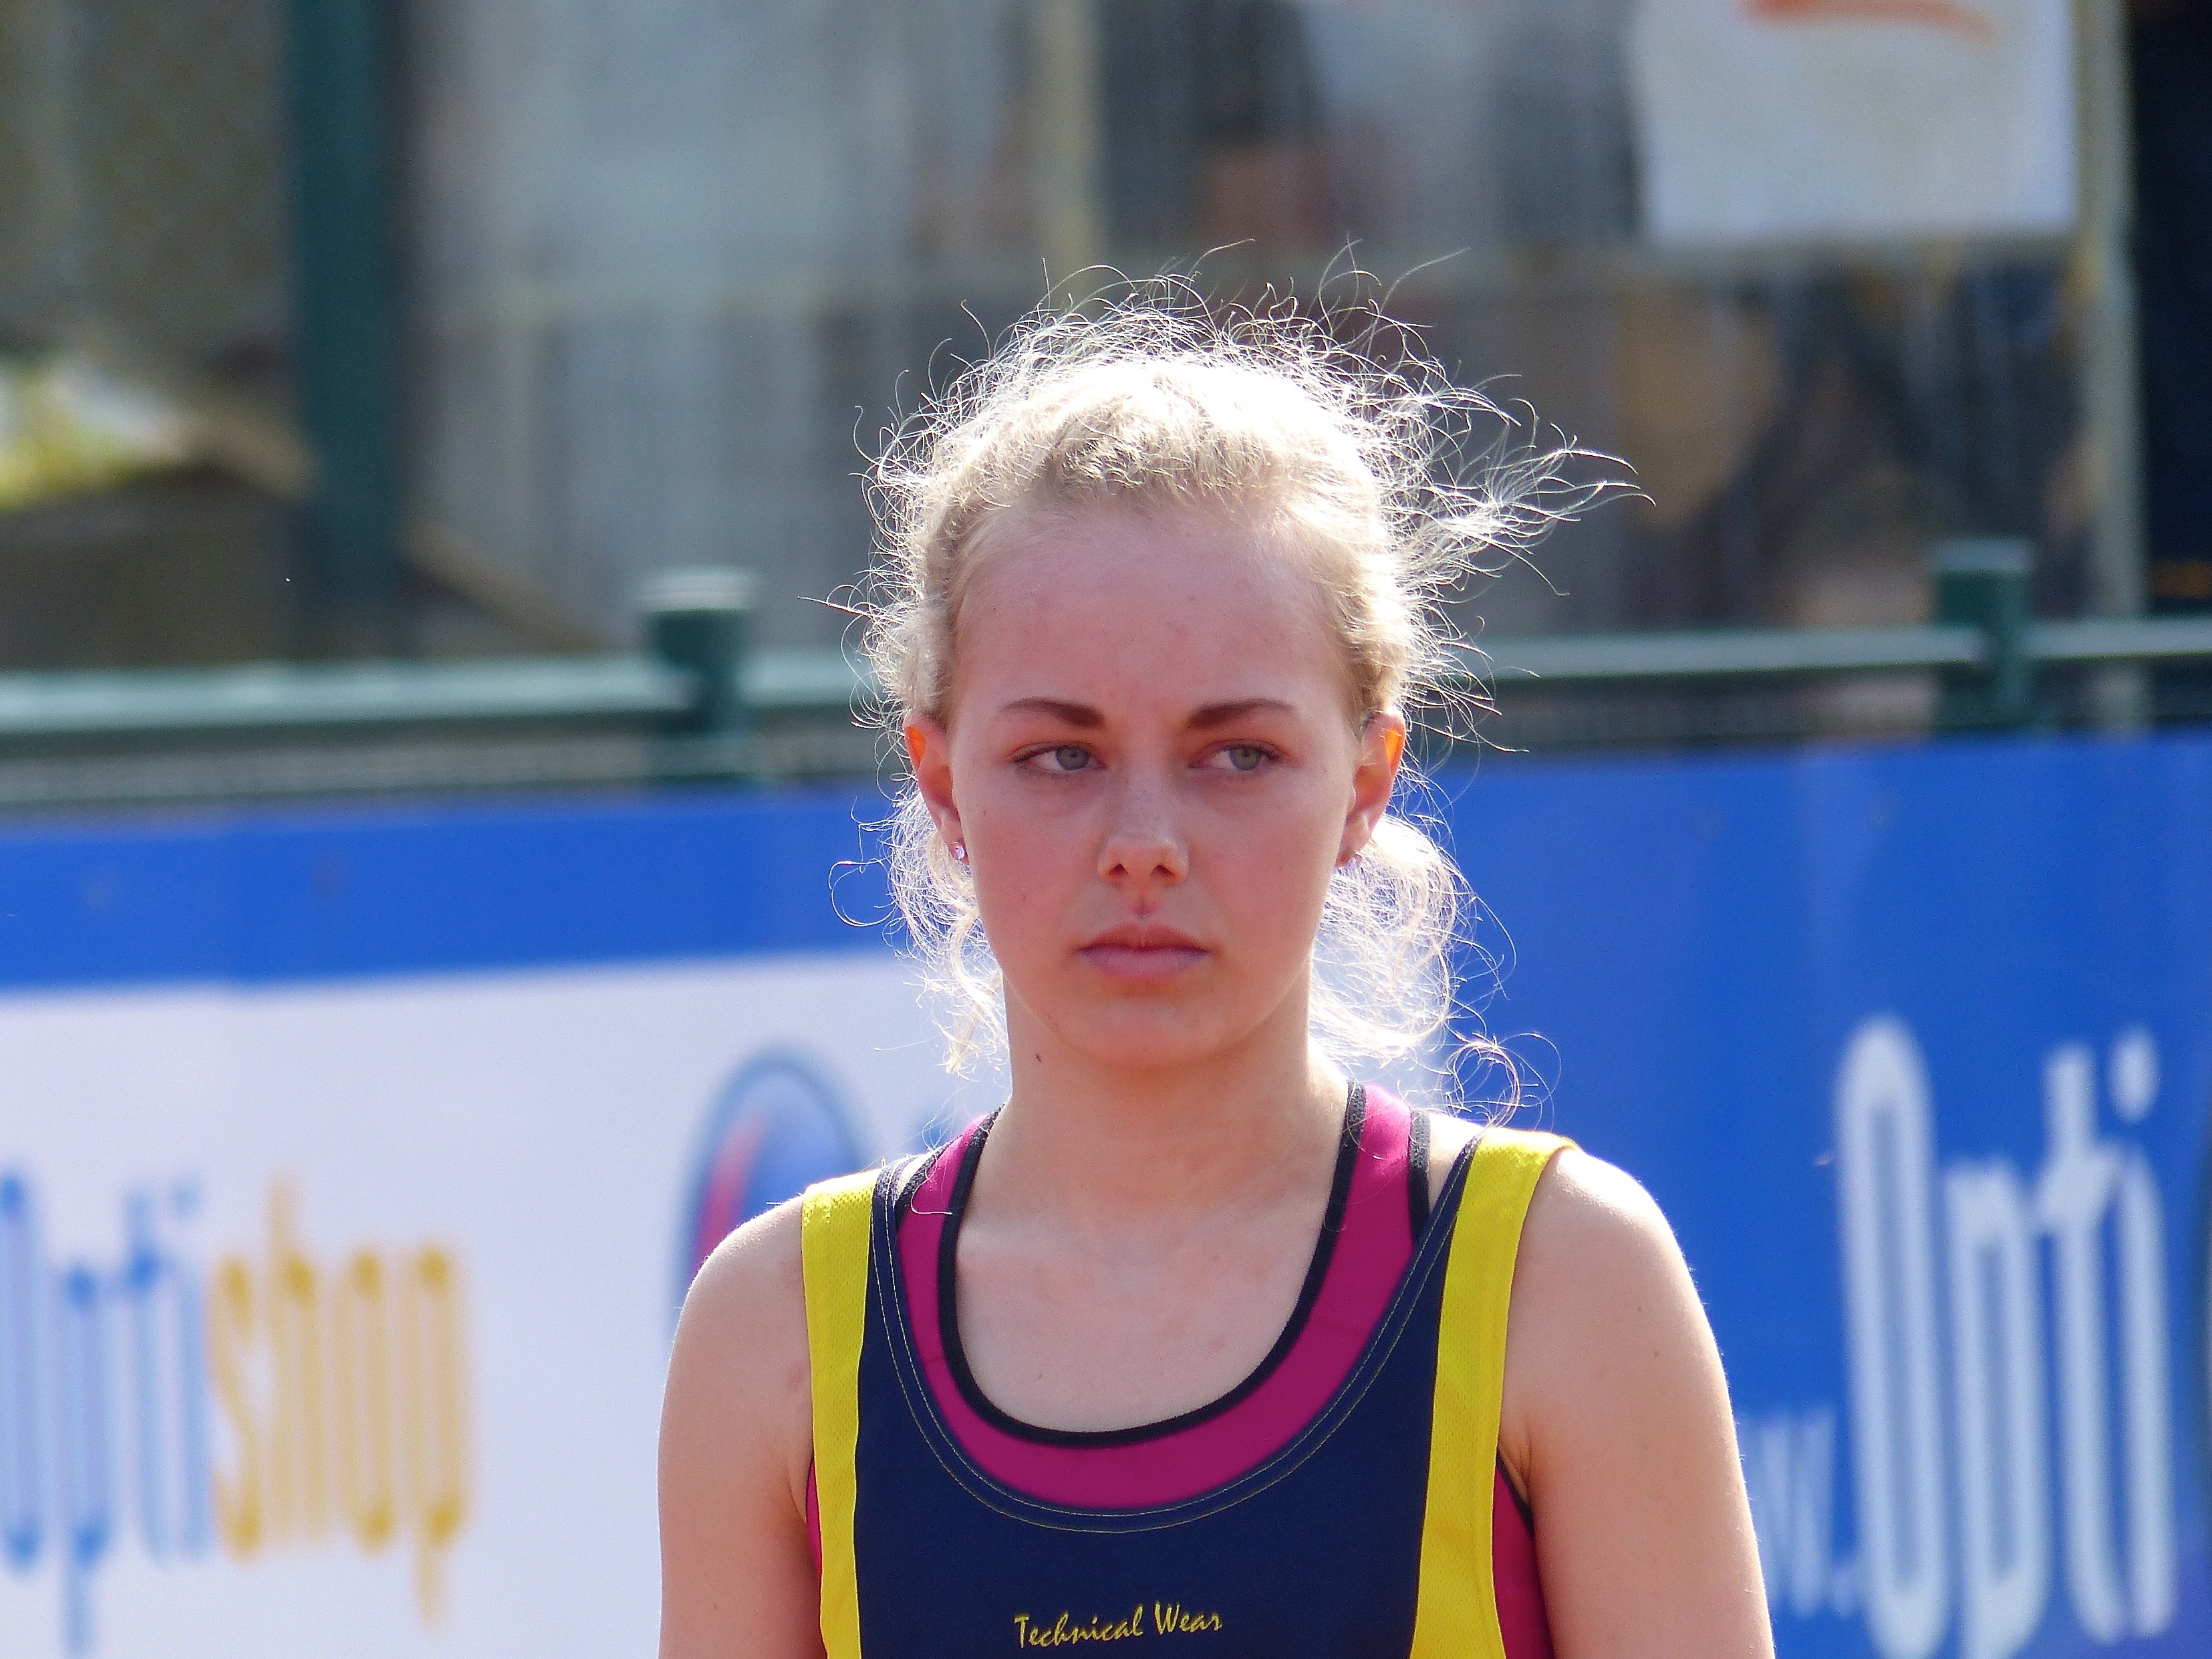
girl, track, sport, boy, running, run, runner, swimming, swimmer, belgium, race, competition, team, sports, highschool, athletics, meet, waterloo, trackfield, trackandfield, gymnast, individual sports, endurance sports